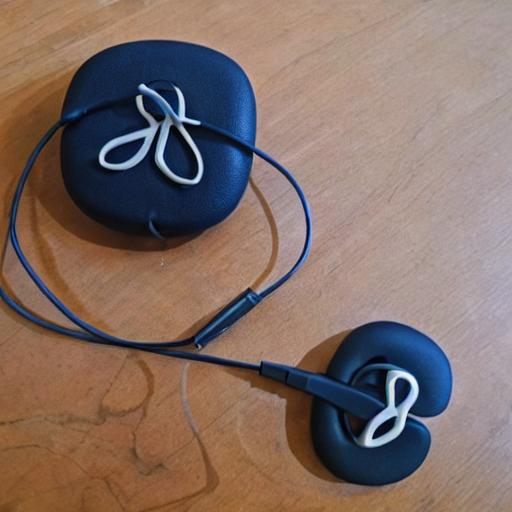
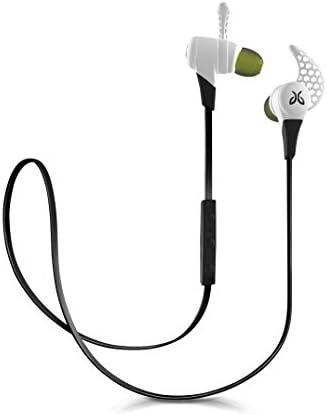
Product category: headphones
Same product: no